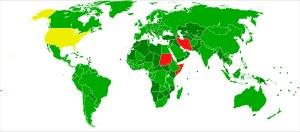
La Convention sur l'élimination de toutes les formes de discrimination à l’égard des femmes a été adoptée le 18 décembre 1979 par l’Assemblée générale des Nations unies. Elle est entrée en vigueur le 3 septembre 1981 après avoir été ratifiée par 20 pays.